Eddie Albert

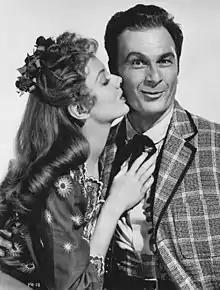
Barbara Lawrence and Albert in "Oklahoma!" (1955)

In his first TV series, Albert portrayed Larry Tucker on the situation comedy "Leave It to Larry", which ran from October 14, 1952, until December 23, 1952, on CBS. Tucker was a married man who encountered his father-in-law at work and at home. Albert had his own daytime variety program, "The Eddie Albert Show", on CBS television in 1953. Singer Ellen Hanley was a regular on the show. A review in "Broadcasting" magazine panned the program, writing "Mr. Albert, with the help of Miss Hanley, conducts an interview, talks a little, sings a little, and looks all-thumbs a lot." Beginning June 12, 1954, Albert was host of "Saturday Night Revue", which replaced "Your Show of Shows" on NBC. The 9:00–10:30 pm (Eastern Time) program also featured Ben Blue and Alan Young and the Sauter-Finegan Orchestra.